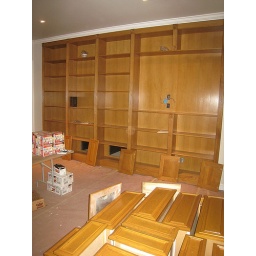
Now I can upack the several boxes of antique leather bound books that I have collected over the years!